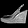
Label: Sandal